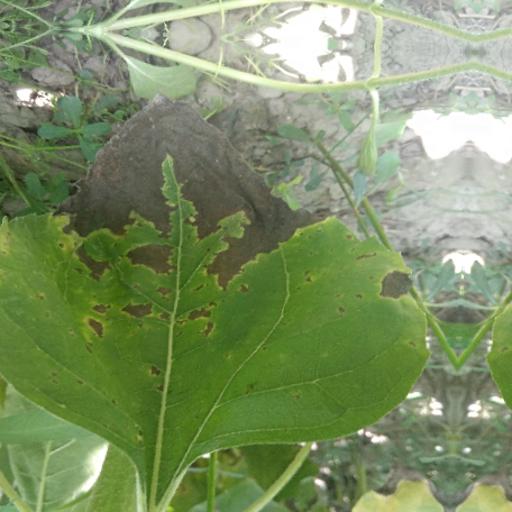
Label: Leaf_scars